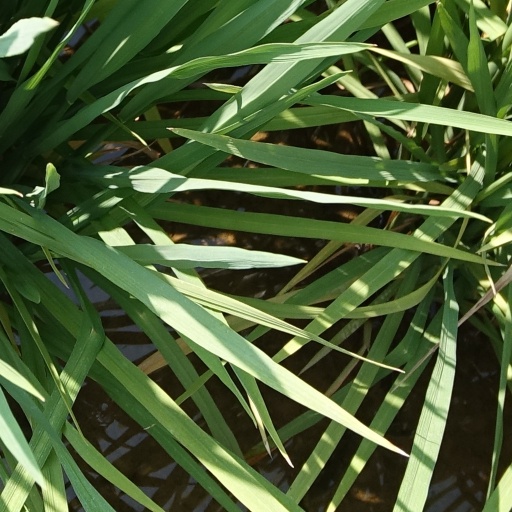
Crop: rice